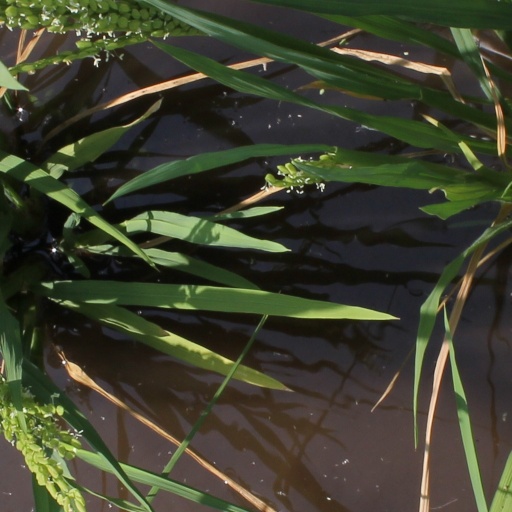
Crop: rice